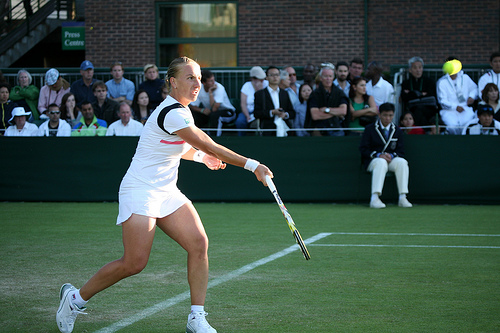
question: テニスラケットを持っている人は何人見えますか
answer: 1人

question: テニスボールはいくつ見えますか
answer: １つ

question: テニスボールの色は何色ですか
answer: 黄色

question: テニスラケットを持っている人が履いているシューズの色は何色ですか
answer: 白色

question: テニスラケットを持っている人が着ているウエアの色は何色ですか
answer: 白色

question: テニスラケットを持っている人はどこにいますか
answer: 芝のコート上の白線が引いてある近く

question: 審判は何人見えますか
answer: 1人

question: 審判はどこにいますか
answer: 観客席との堺の壁際のいすに座っている